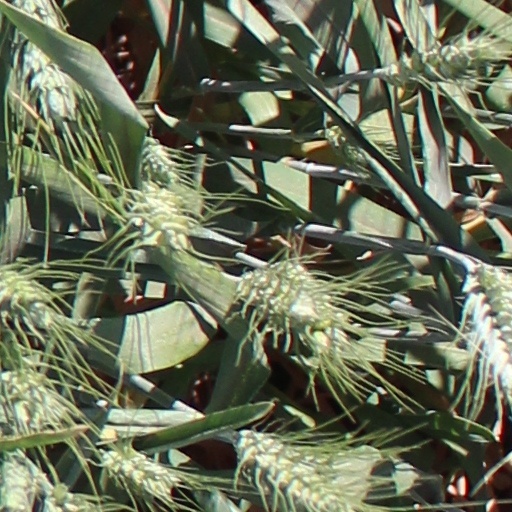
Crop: wheat